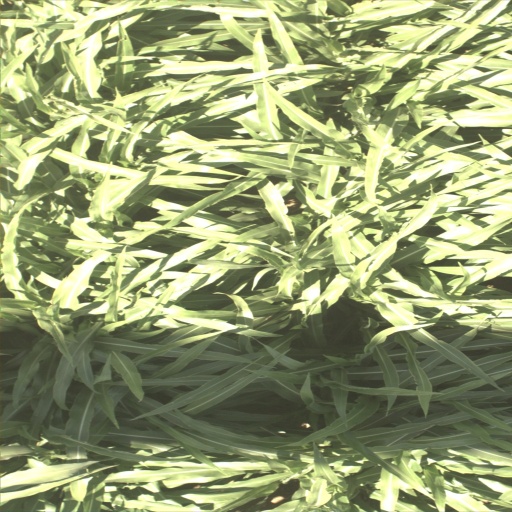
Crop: sorghum